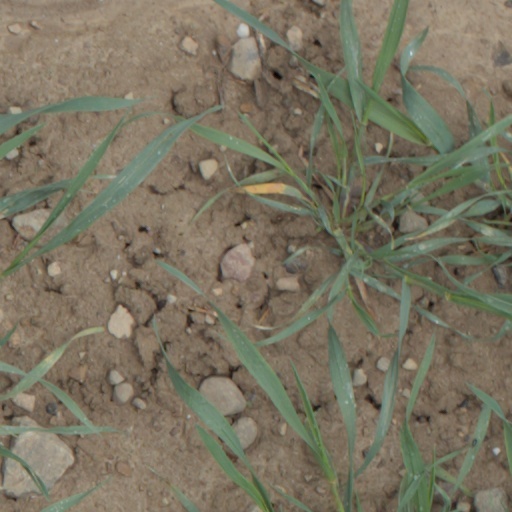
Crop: wheat